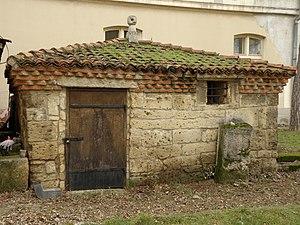
Les monuments culturels d'importance exceptionnelle sont les monuments de Serbie qui possèdent le plus haut degré de protection.
La poudrière de Hajduk Veljko à Negotin se trouve à Negotin, dans le district de Bor, en Serbie. Elle est inscrite sur la liste des monuments culturels d'importance exceptionnelle de la République de Serbie.
Cet article recense les monuments culturels du district de Bor en Serbie.